Smile (The Beach Boys album)

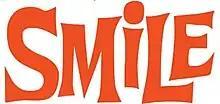
The "Smile" logo displayed on the original cover art

Building on the harmonic ingenuity of "Pet Sounds", Carter viewed the albums as inseparable in their "differential impact". "Smile" extended Wilson's orchestral approach, emphasizing traditional American instruments like banjo, steel guitar, and tack piano in addition to textures such as a piano with muted strings, tic-tac bass, bass harmonica, and bouzouki. Al Jardine described the music as increasingly textural and vocally dynamic, with "esoteric chord changes" and discrete movements requiring distinct sessions: "Each movement had its own texture." While "Pet Sounds" introduced rhythmic experimentation distinct from the Beach Boys' earlier work, "Smile" amplified this complexity.